Pisaj

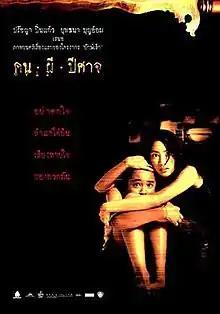
Movie poster for "Pisaj"

Pisaj or Evil (literally "Human, Ghost, Demon") is a 2004 Thai horror film written and directed by Chookiat Sakveerakul.